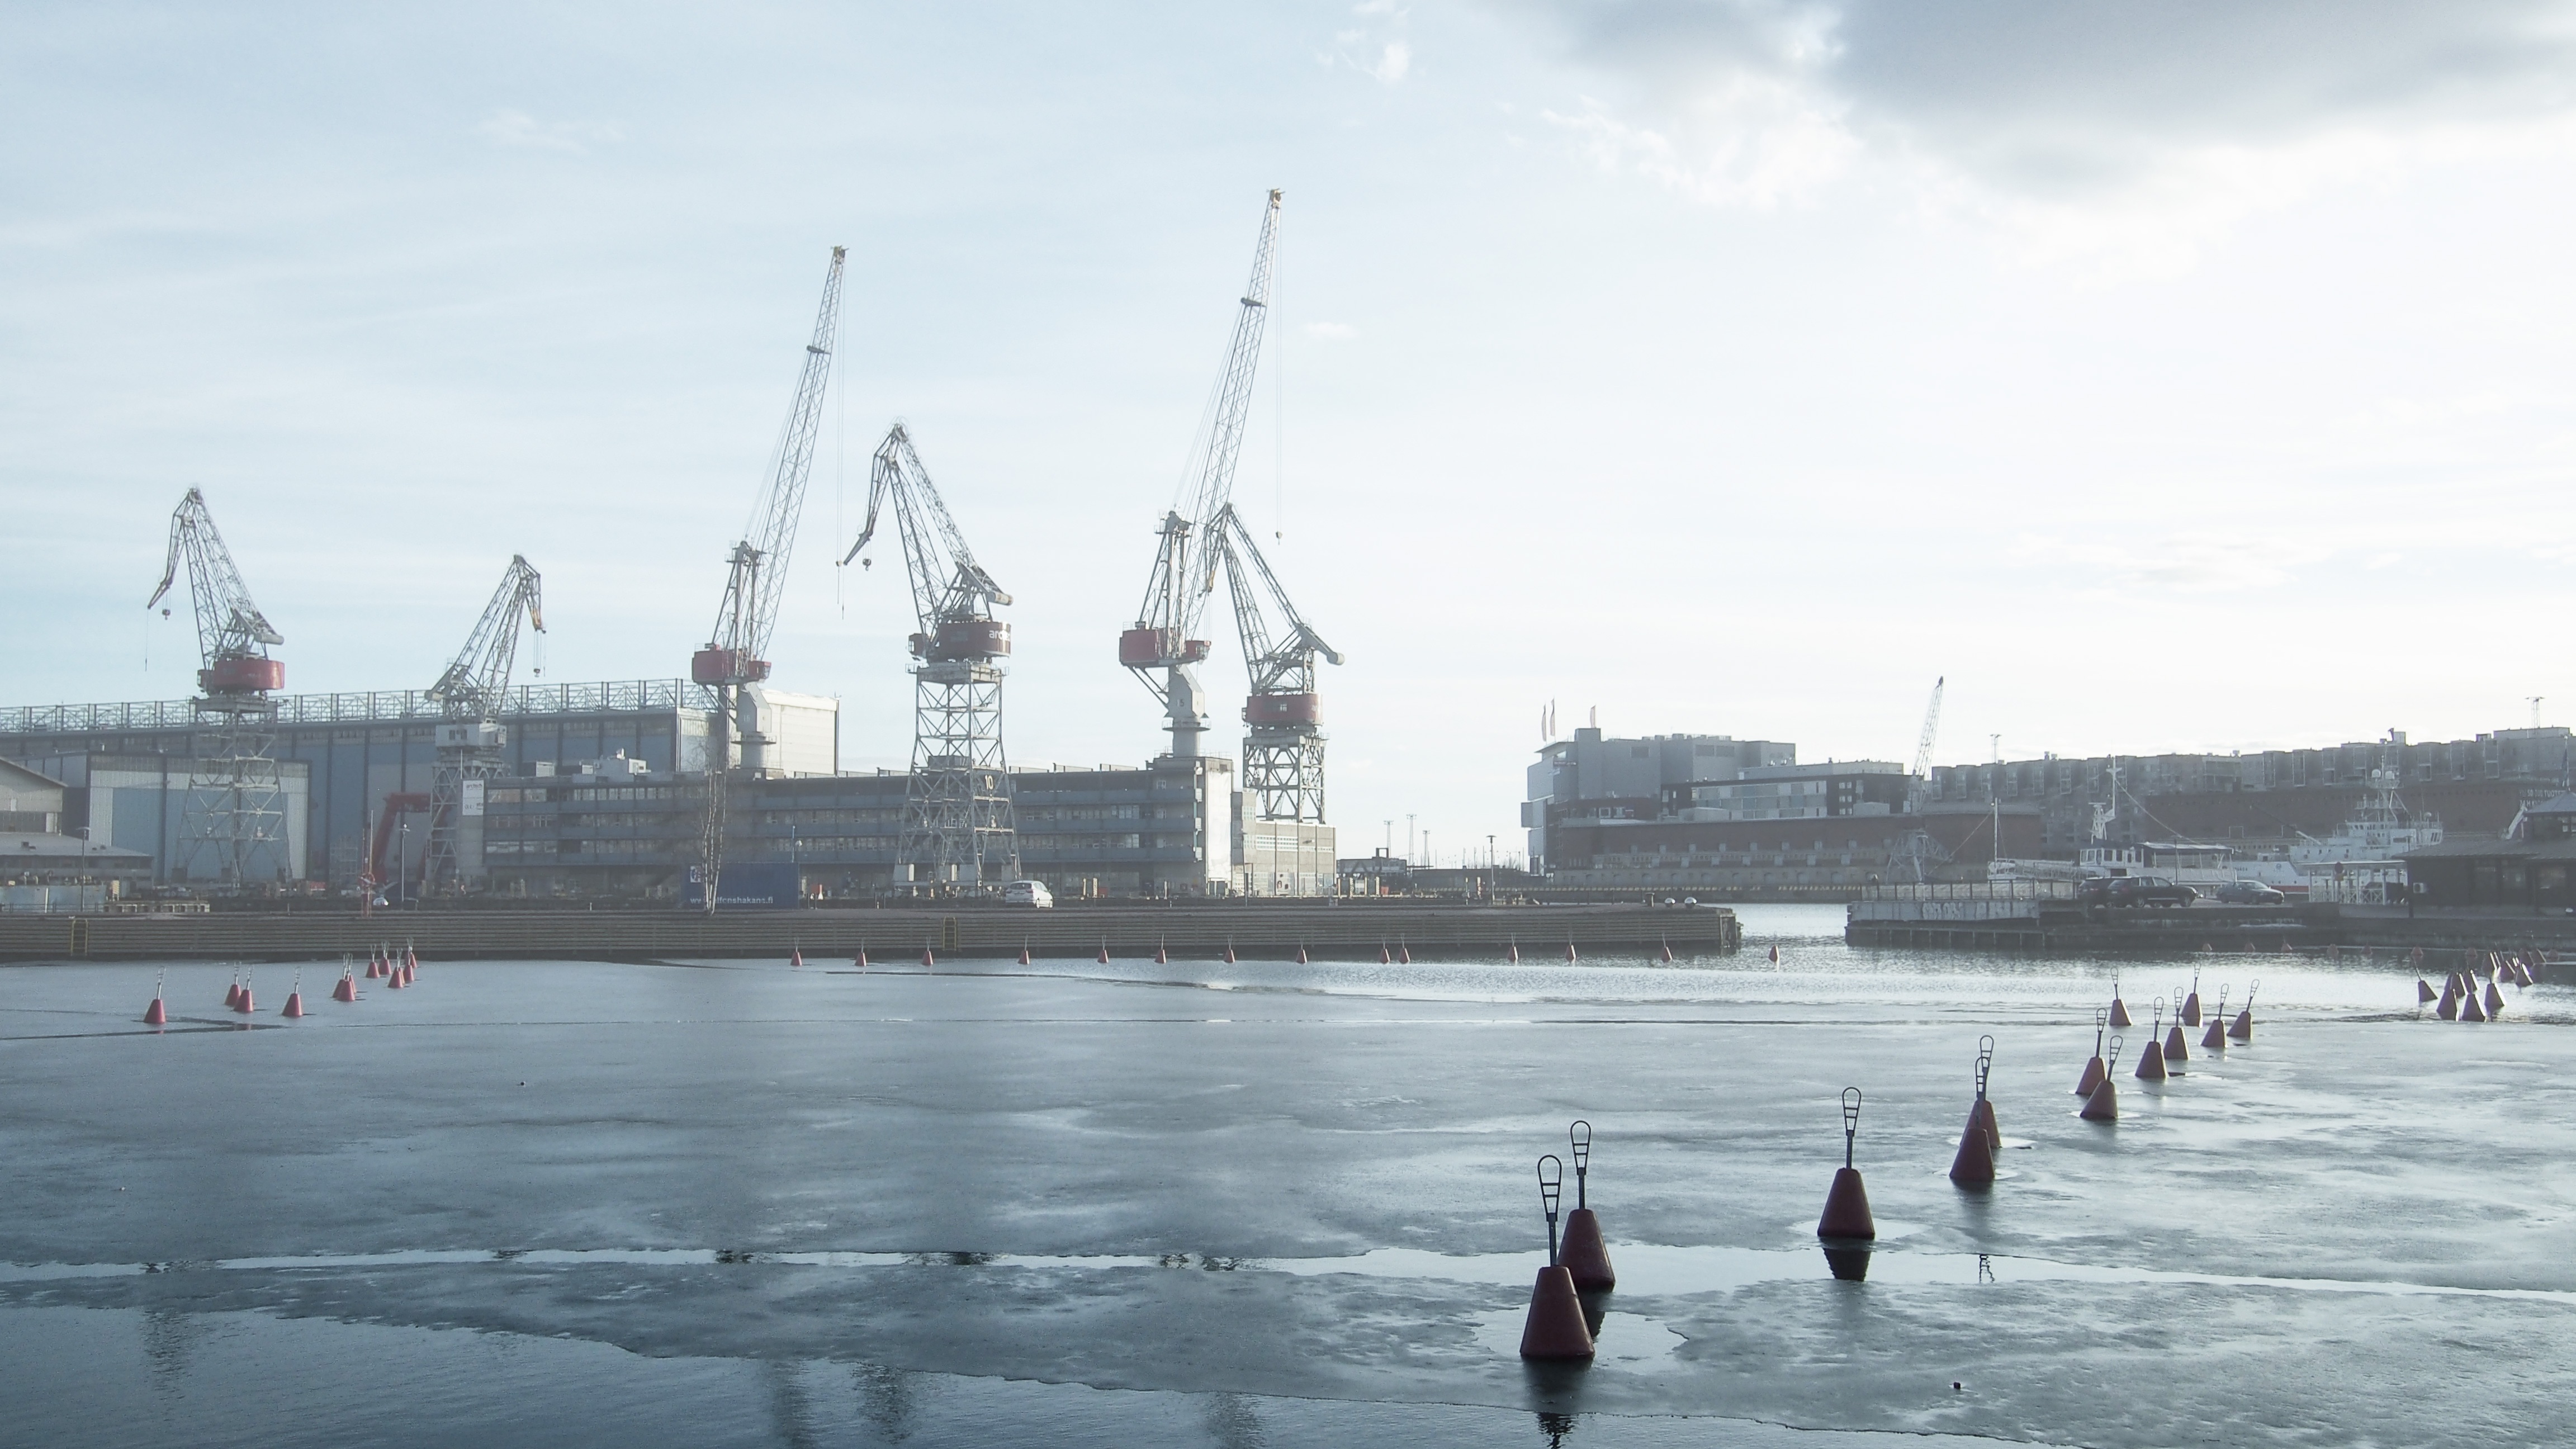
sea, water, ocean, cold, winter, dock, technology, boat, ship, transportation, transport, ice, vehicle, harbor, industrial, blue, industry, port, waterway, tech, boating, cranes, poles, watercraft, sailing ship, import